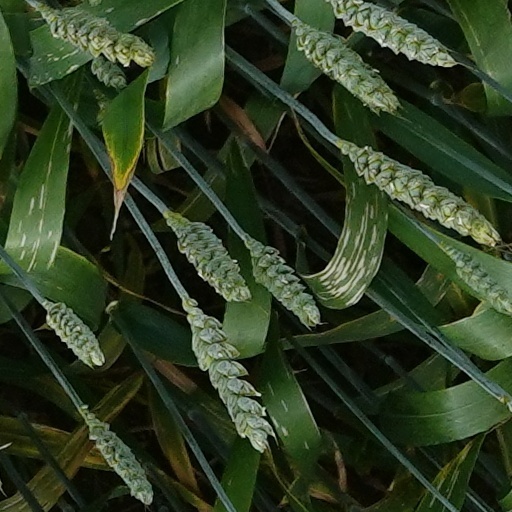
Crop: wheat